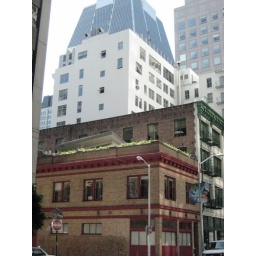
that's my office building in the background